Hiroshi Inomata

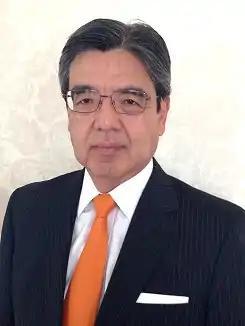
Hiroshi Inomata

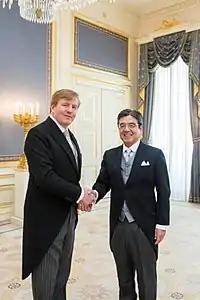
Inomata with King Willem-Alexander at Noordeinde Palace on March 23, 2016.

Inomata graduated from Waseda University in 1978 and started his professional career the same year. In 2010, he served as Consul-General of Japan at San Francisco.